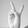
ASL letter: V